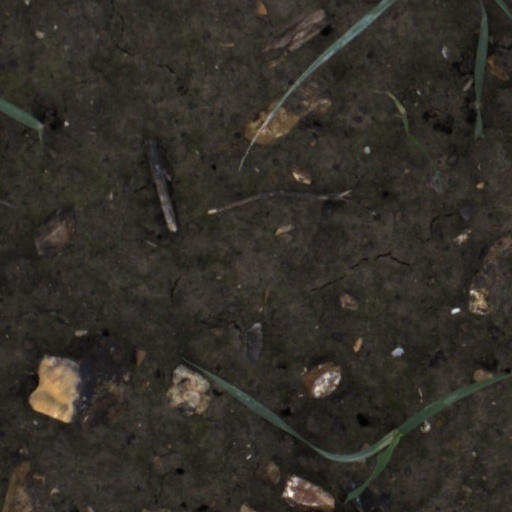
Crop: wheat